Brickwork

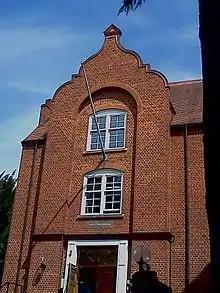
Dutch bond, Linacre College, Oxford.

Flemish bond has stretcher between headers, with the headers centred over the stretchers in the courses below.